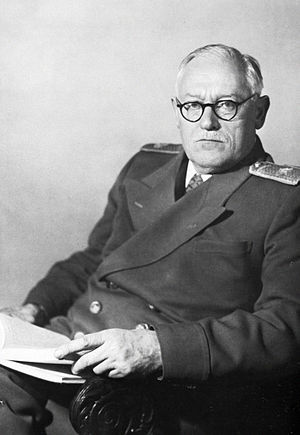
Andrej Vysjinskij
Vysjinskij i 1950
Andrej Januarjevitsj Vysjinskij var sovjetiske kommunist, jurist, diplomat og politiker.